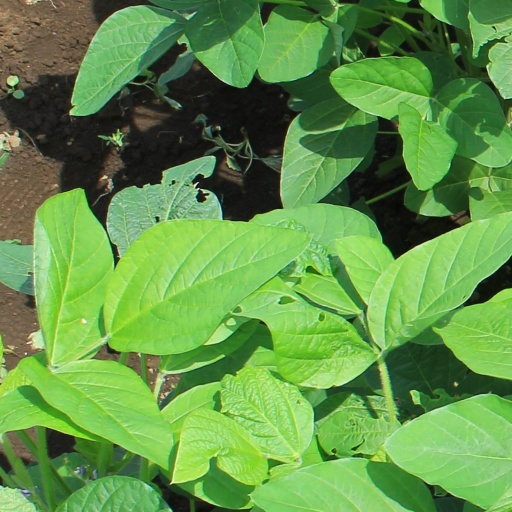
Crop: soybean